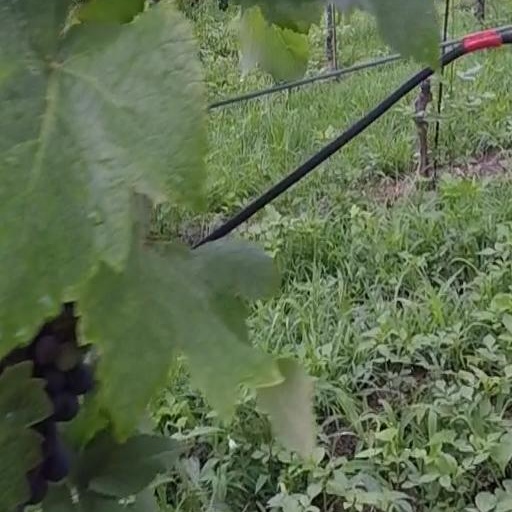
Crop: grape